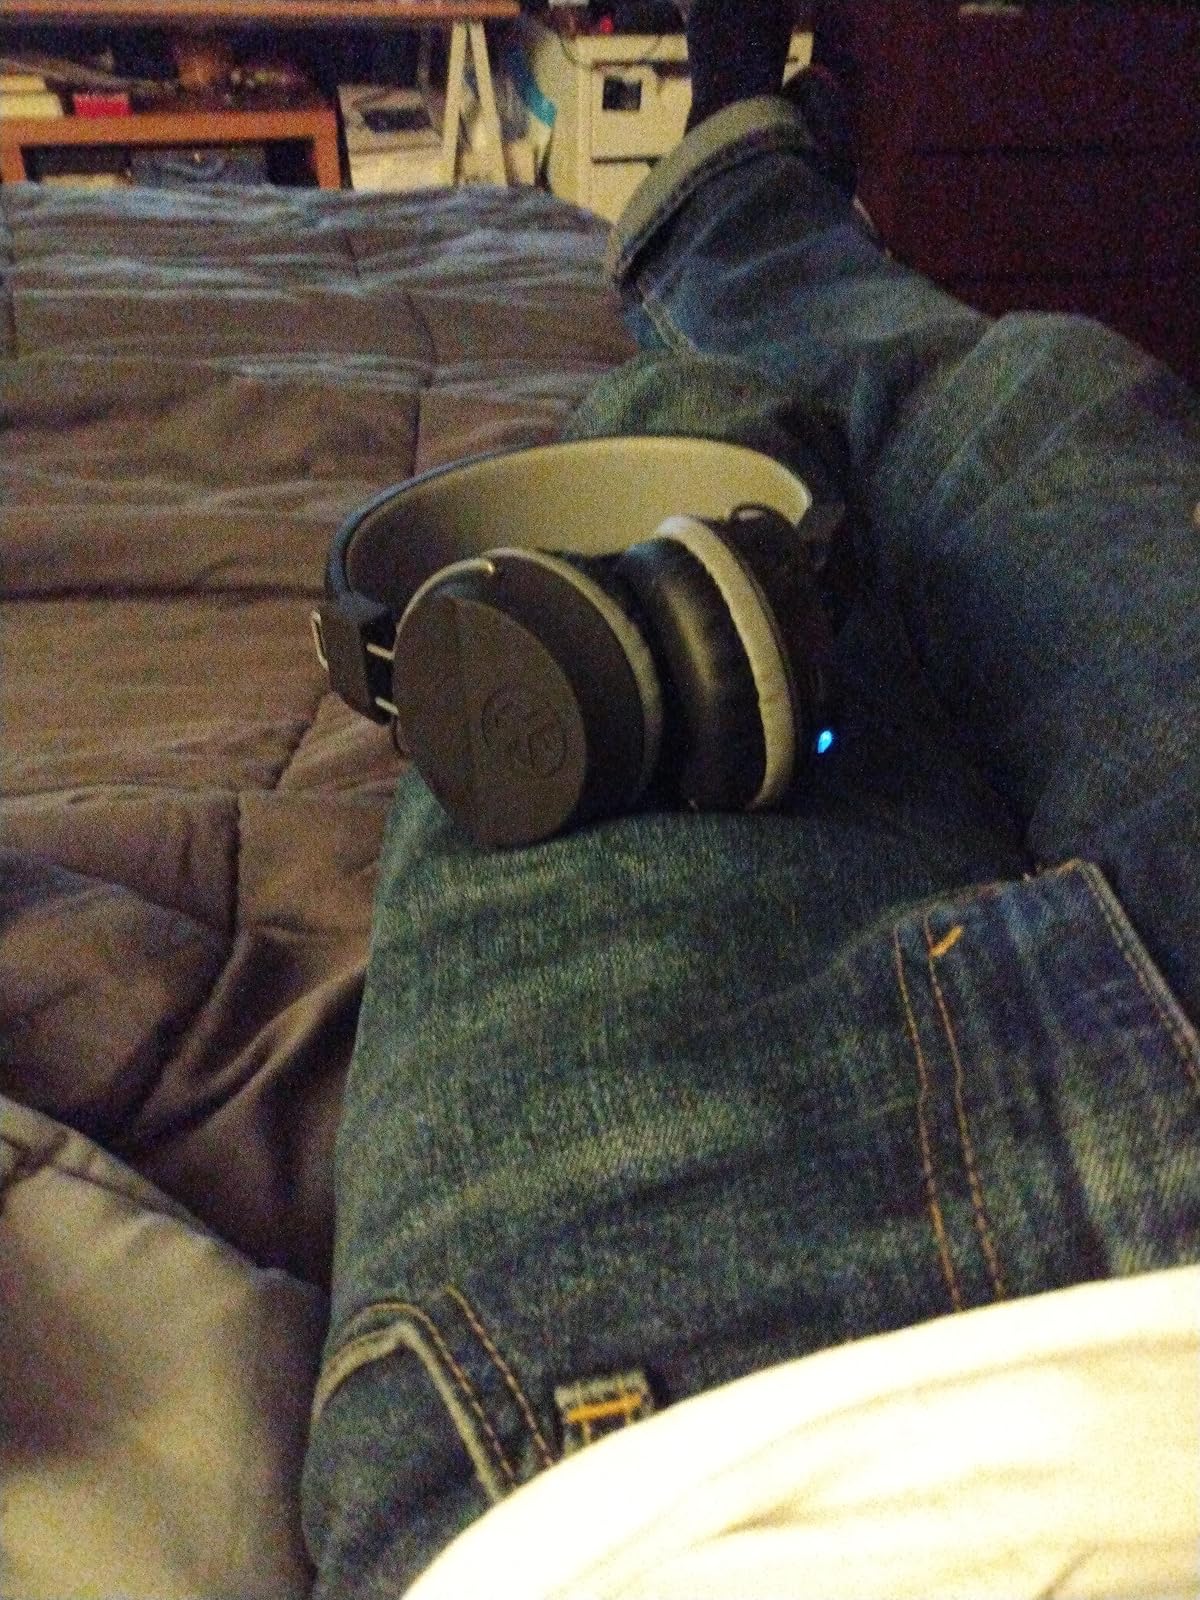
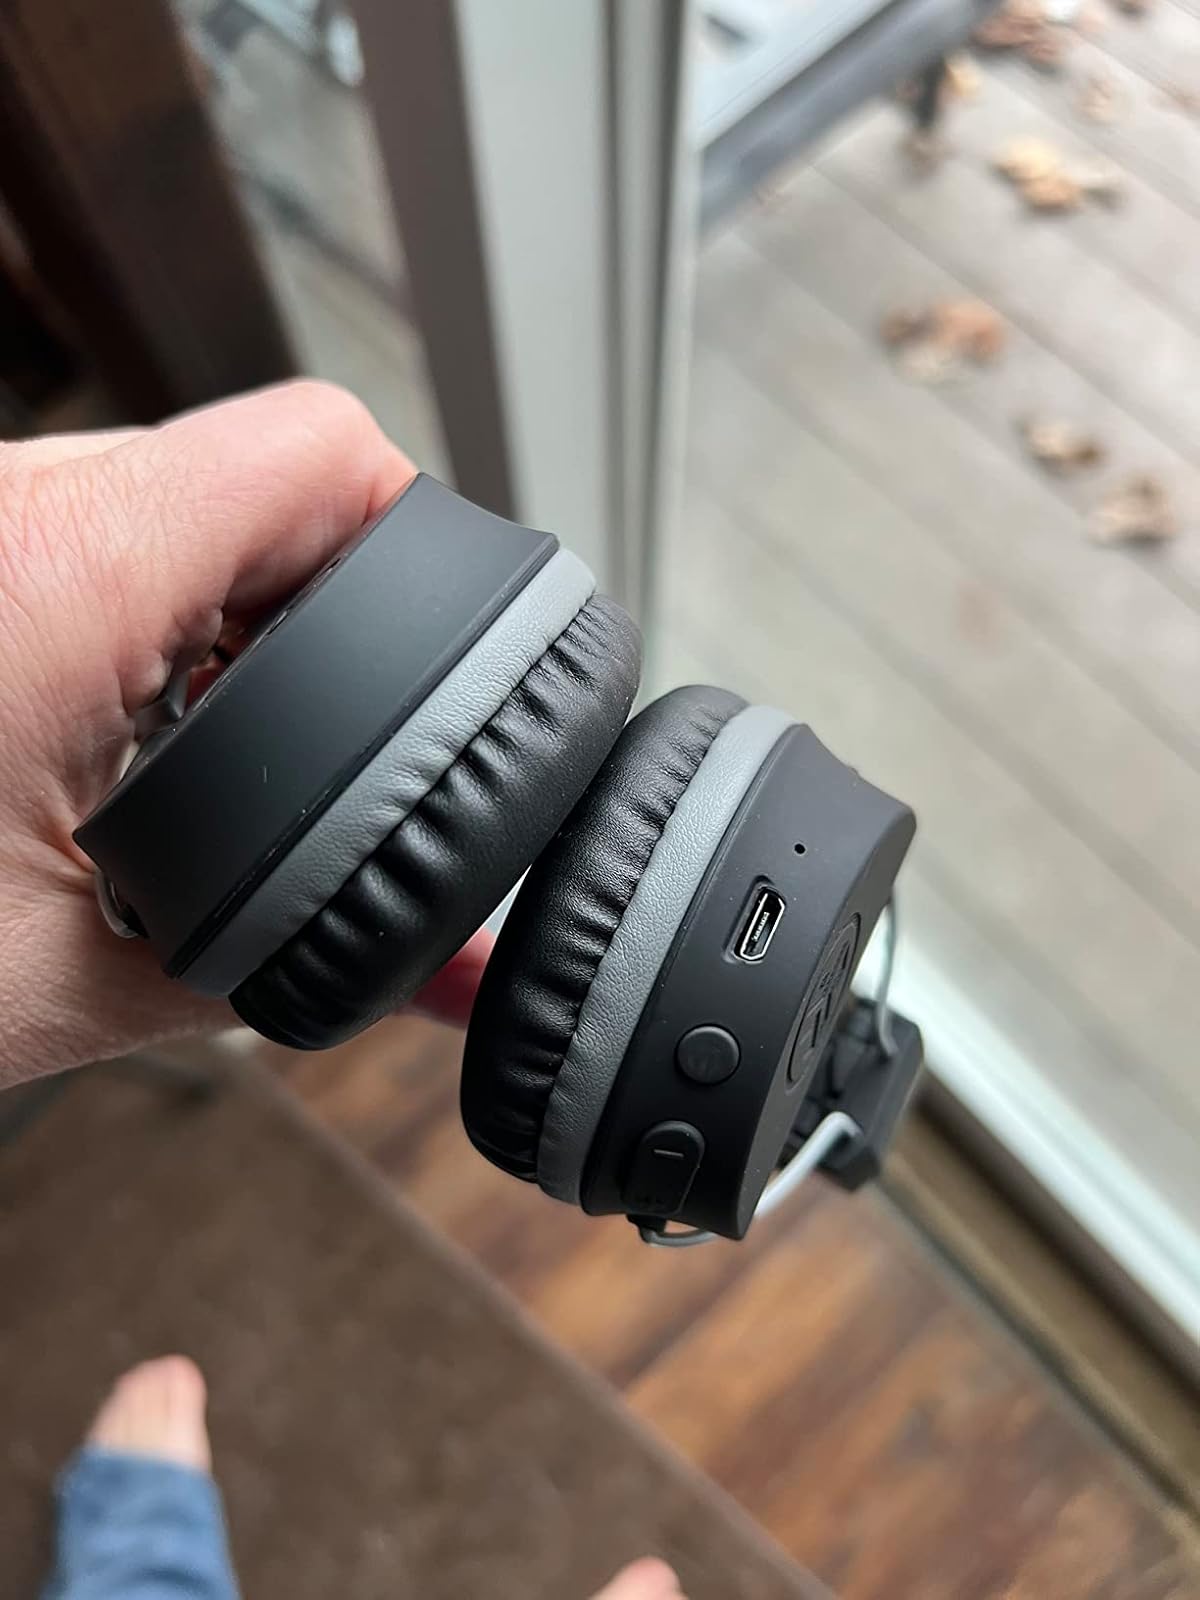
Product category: headphones
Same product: yes